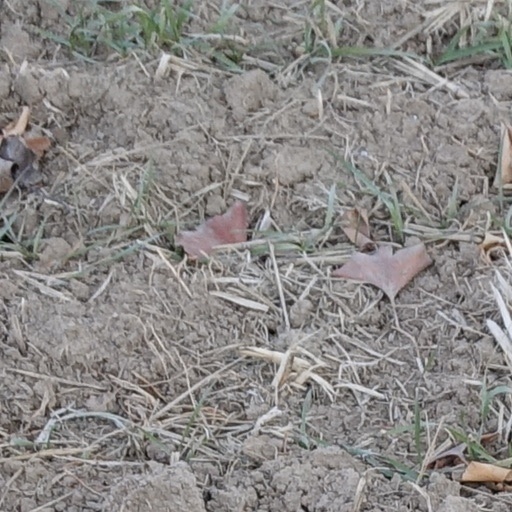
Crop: wheat